Józef Maria Hoene-Wroński

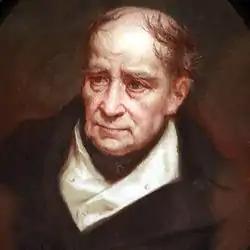
Józef Maria Hoene-Wroński, by Laurent-Charles Maréchal, 1845

Józef Maria Hoene-Wroński (23 August 1776 – 9 August 1853) was a Polish messianist philosopher, mathematician, physicist, inventor, lawyer, occultist and economist.